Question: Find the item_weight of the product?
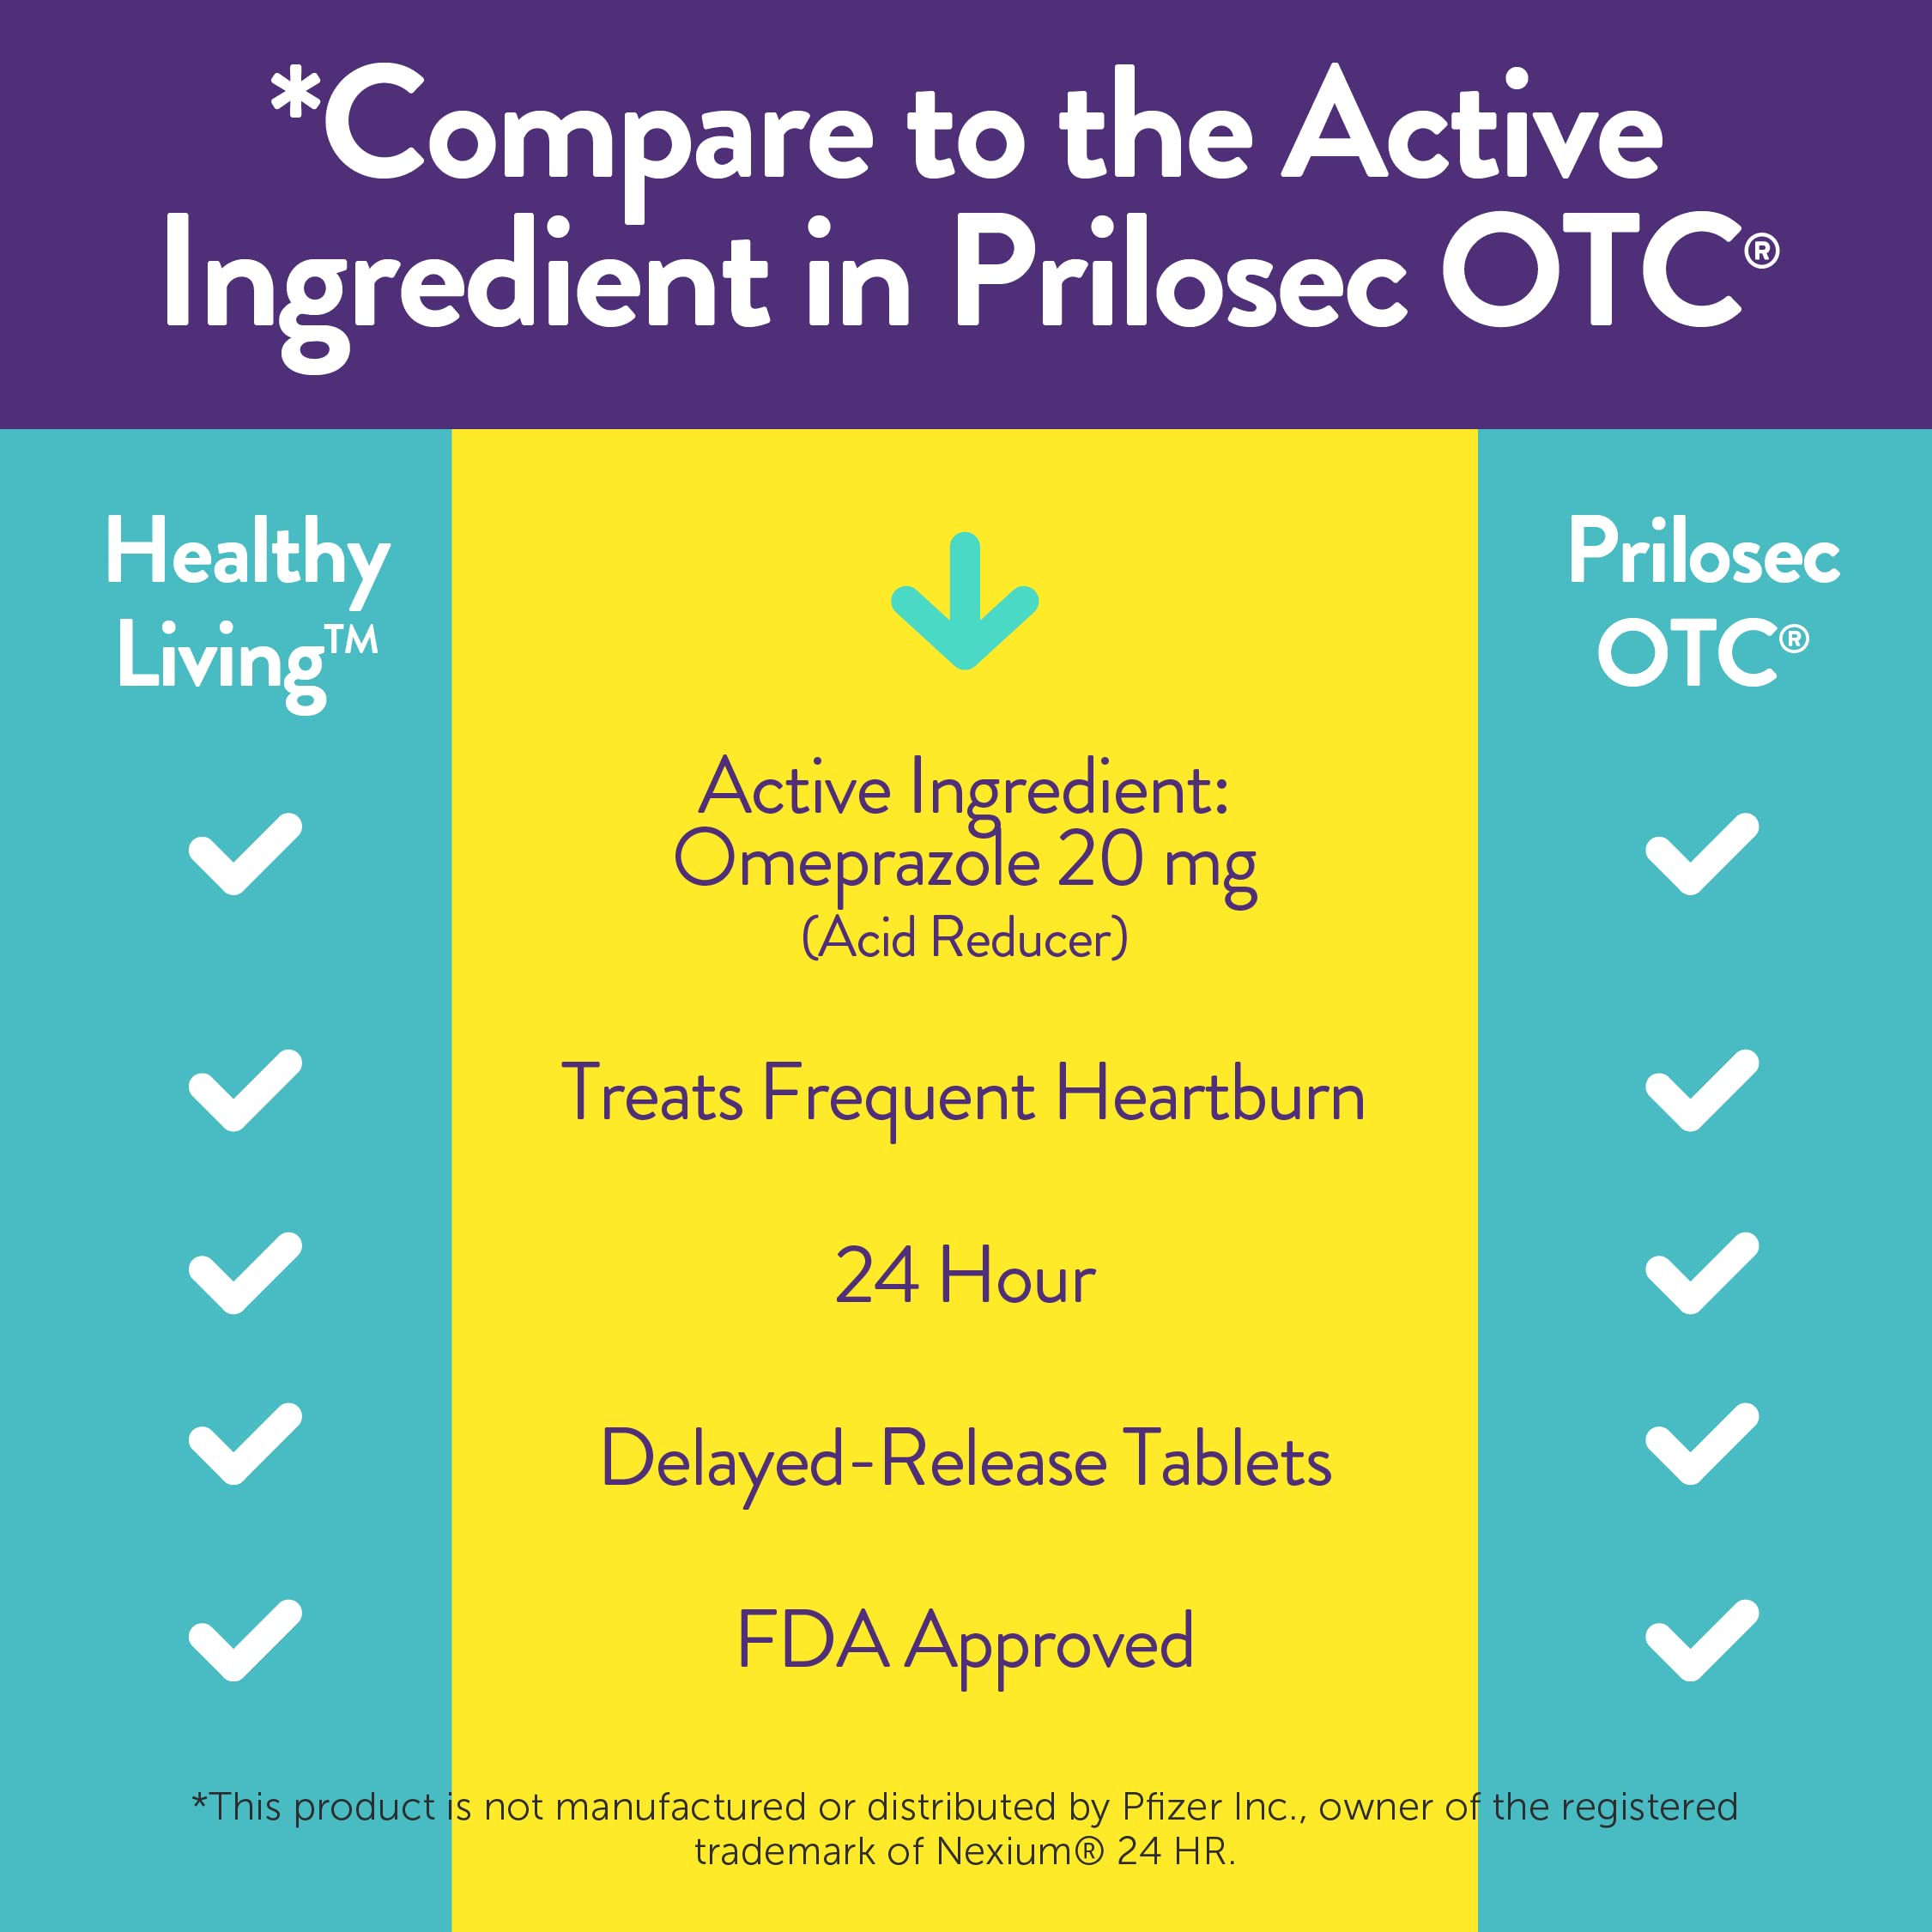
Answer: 20.0 milligram